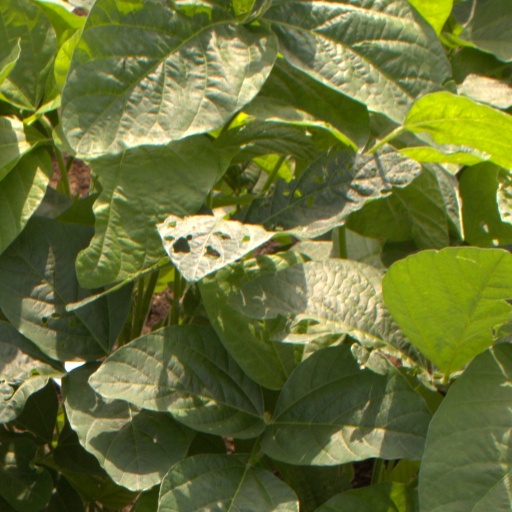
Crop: soybean